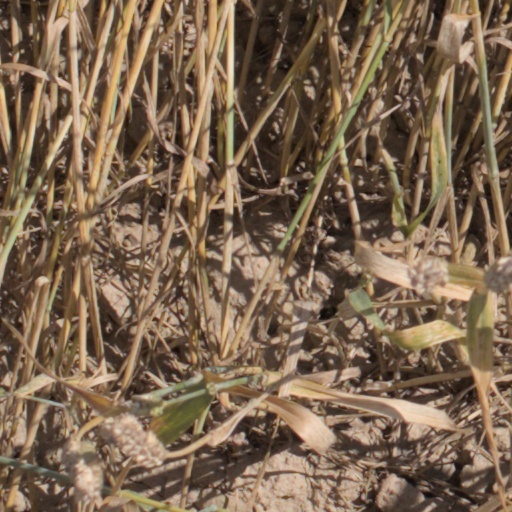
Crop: wheat